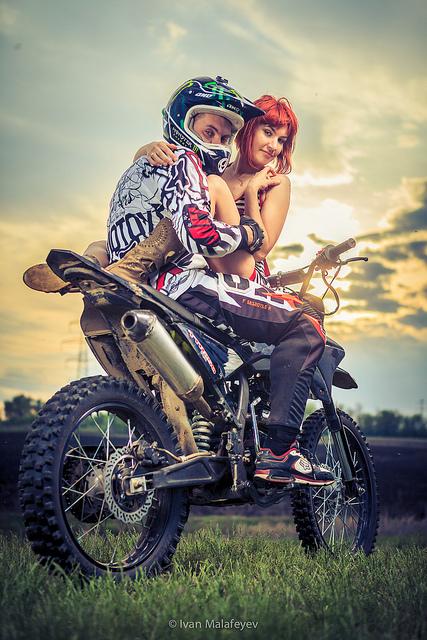
Man on dirt bike with a redheaded woman in his lap.